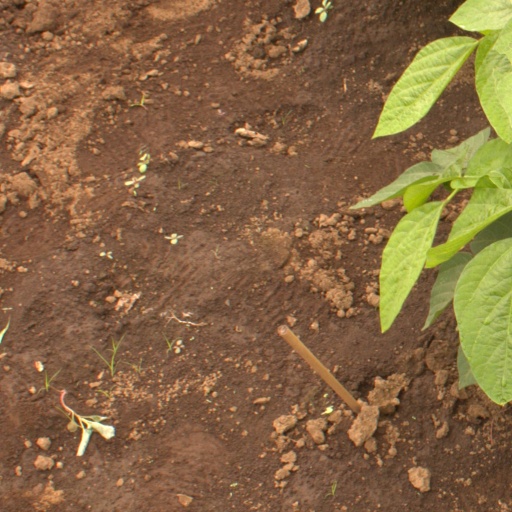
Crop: soybean